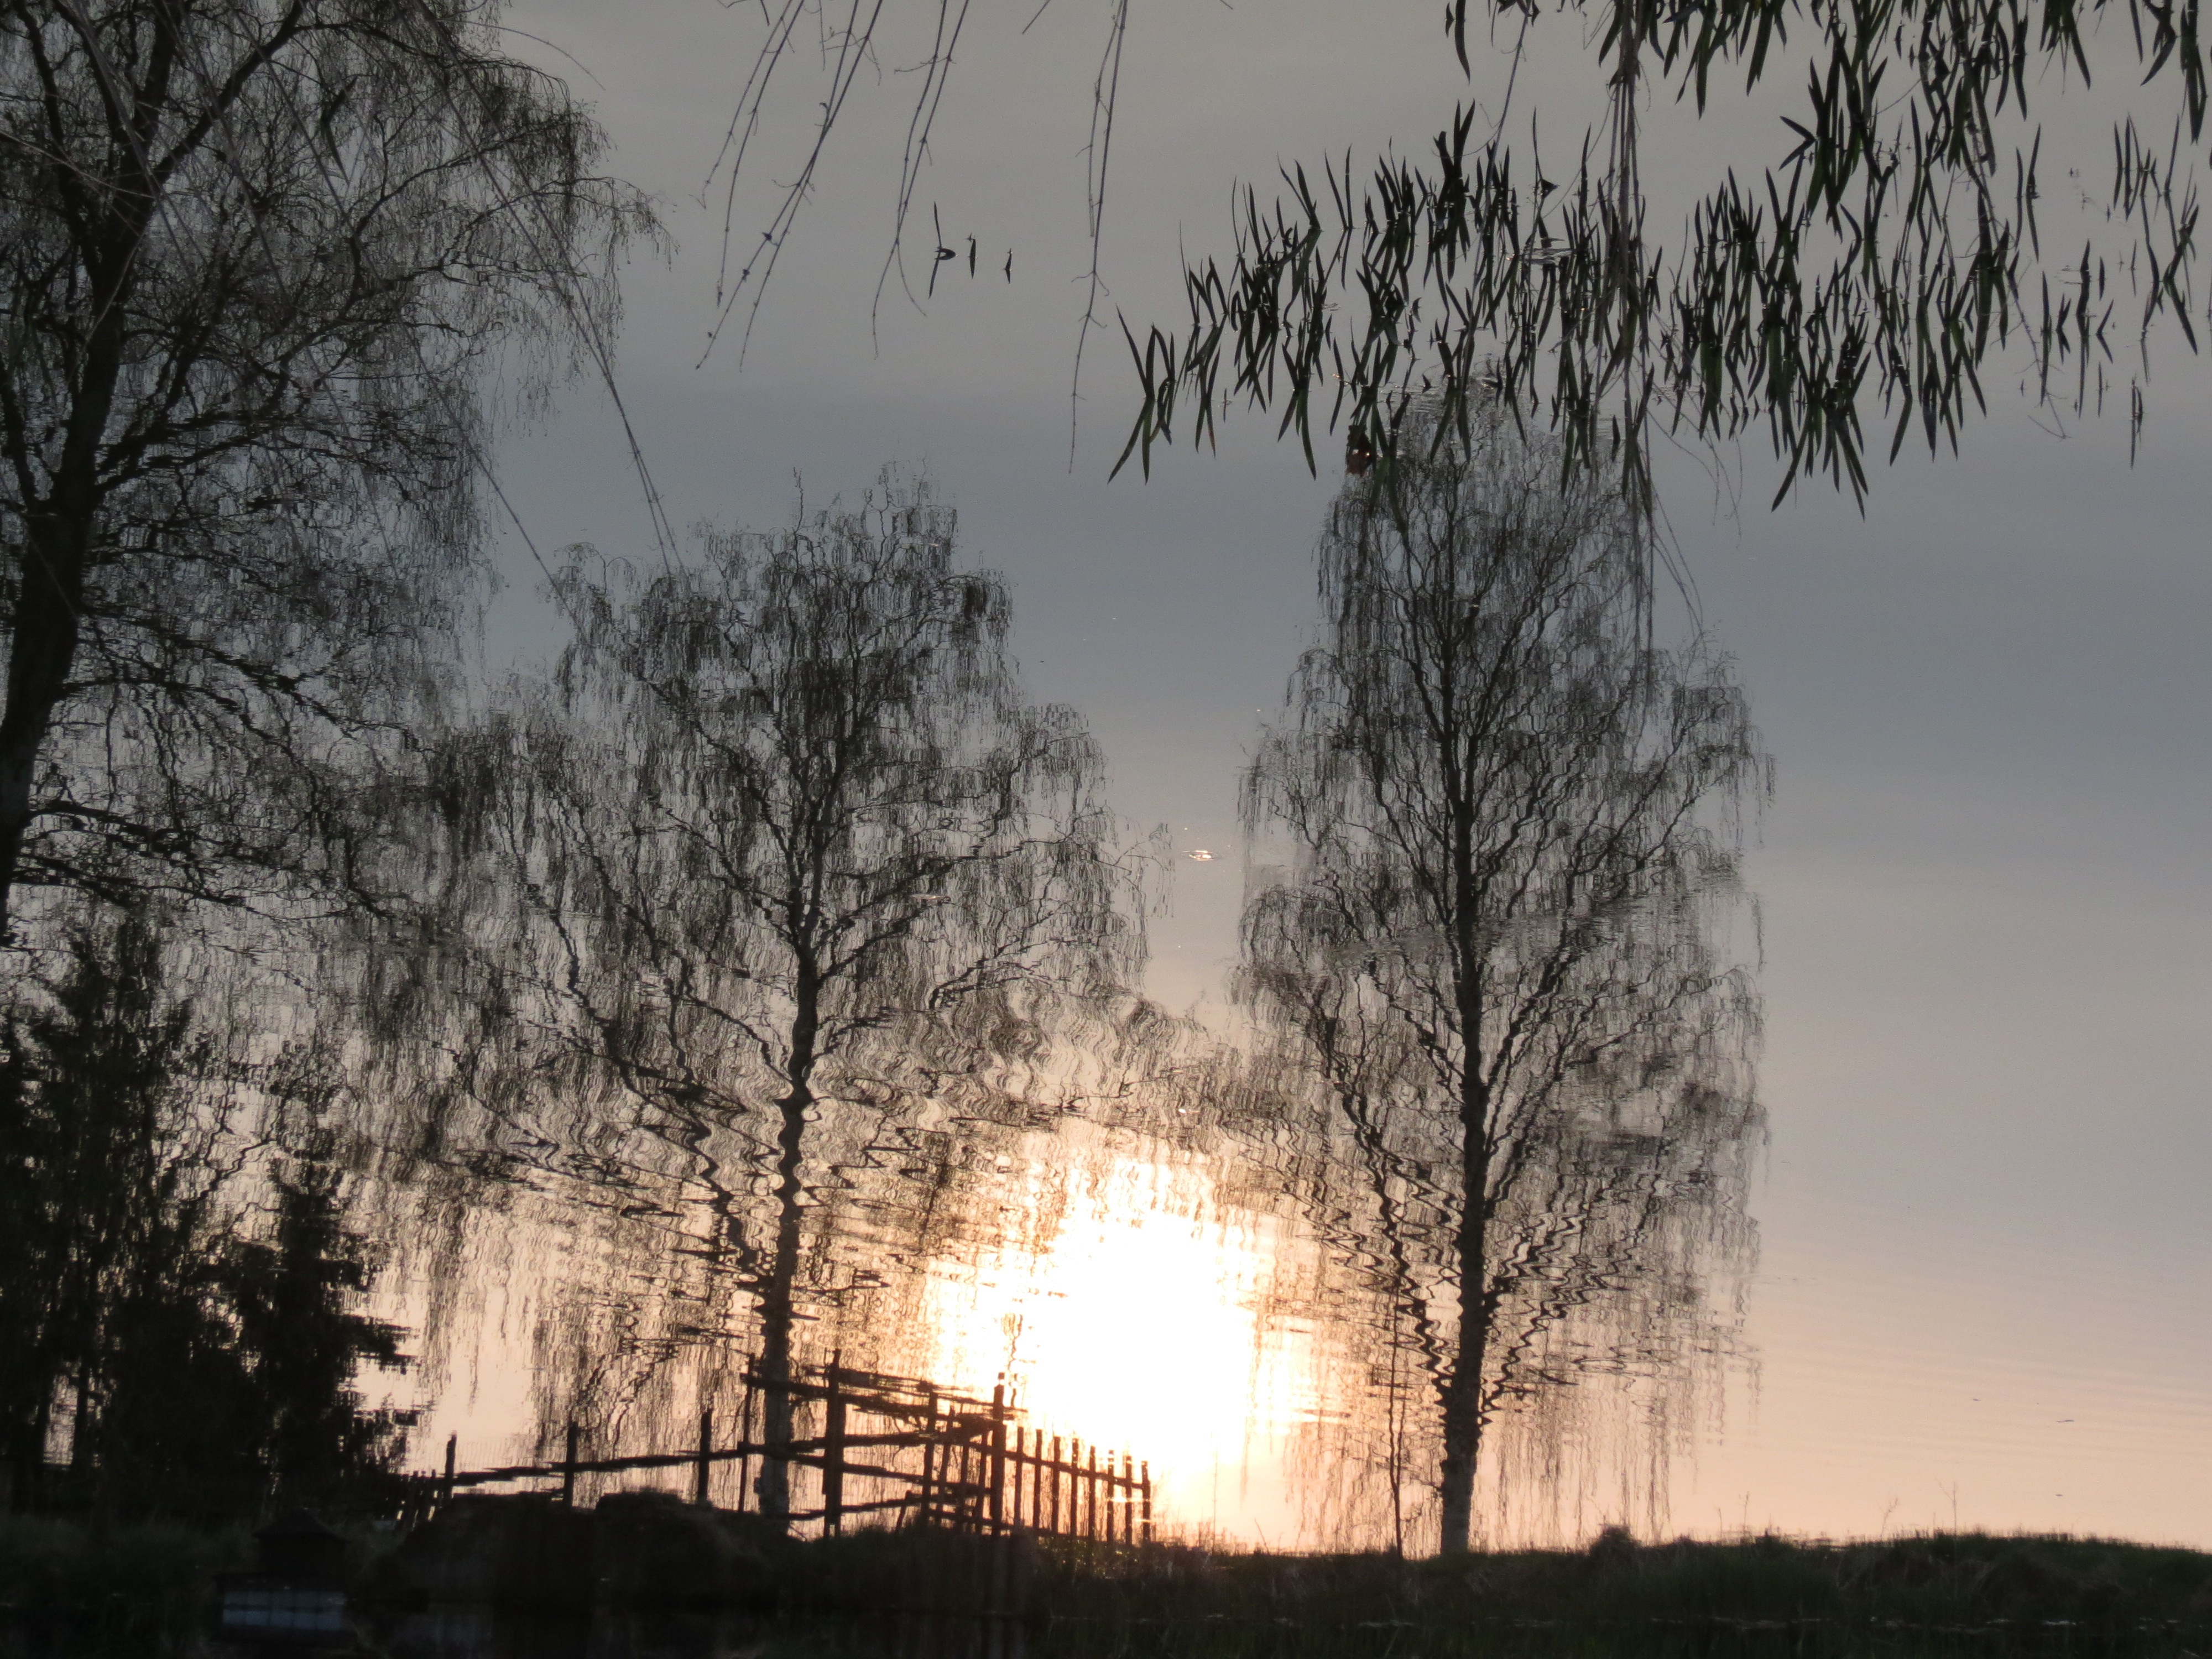
tree, water, nature, branch, winter, cloud, plant, sunset, mist, sunlight, morning, dawn, evening, reflection, trees, atmospheric phenomenon, woody plant